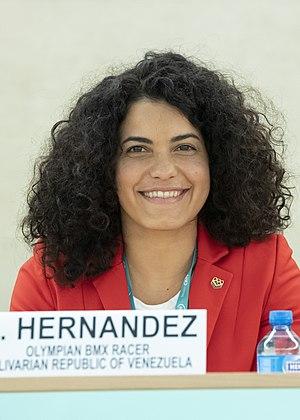
Stefany Hernández Mendoza, née le 15 juin 1991, est une coureuse cycliste vénézuélienne, spécialiste du bicycle motocross. En 2015, elle devient championne du monde de BMX.